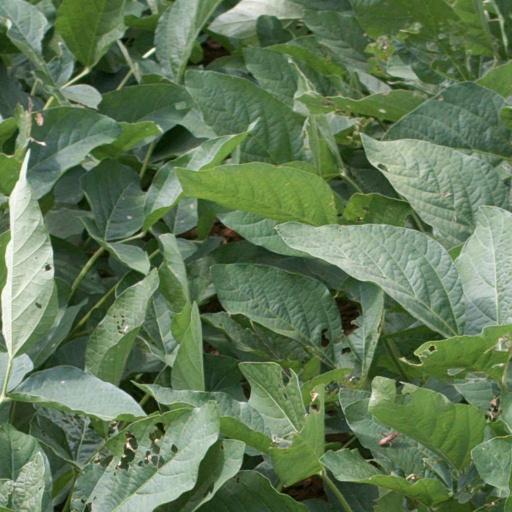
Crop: soybean